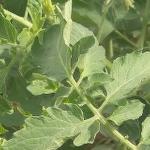
Crop: Tomato
Condition: healthy-leaf